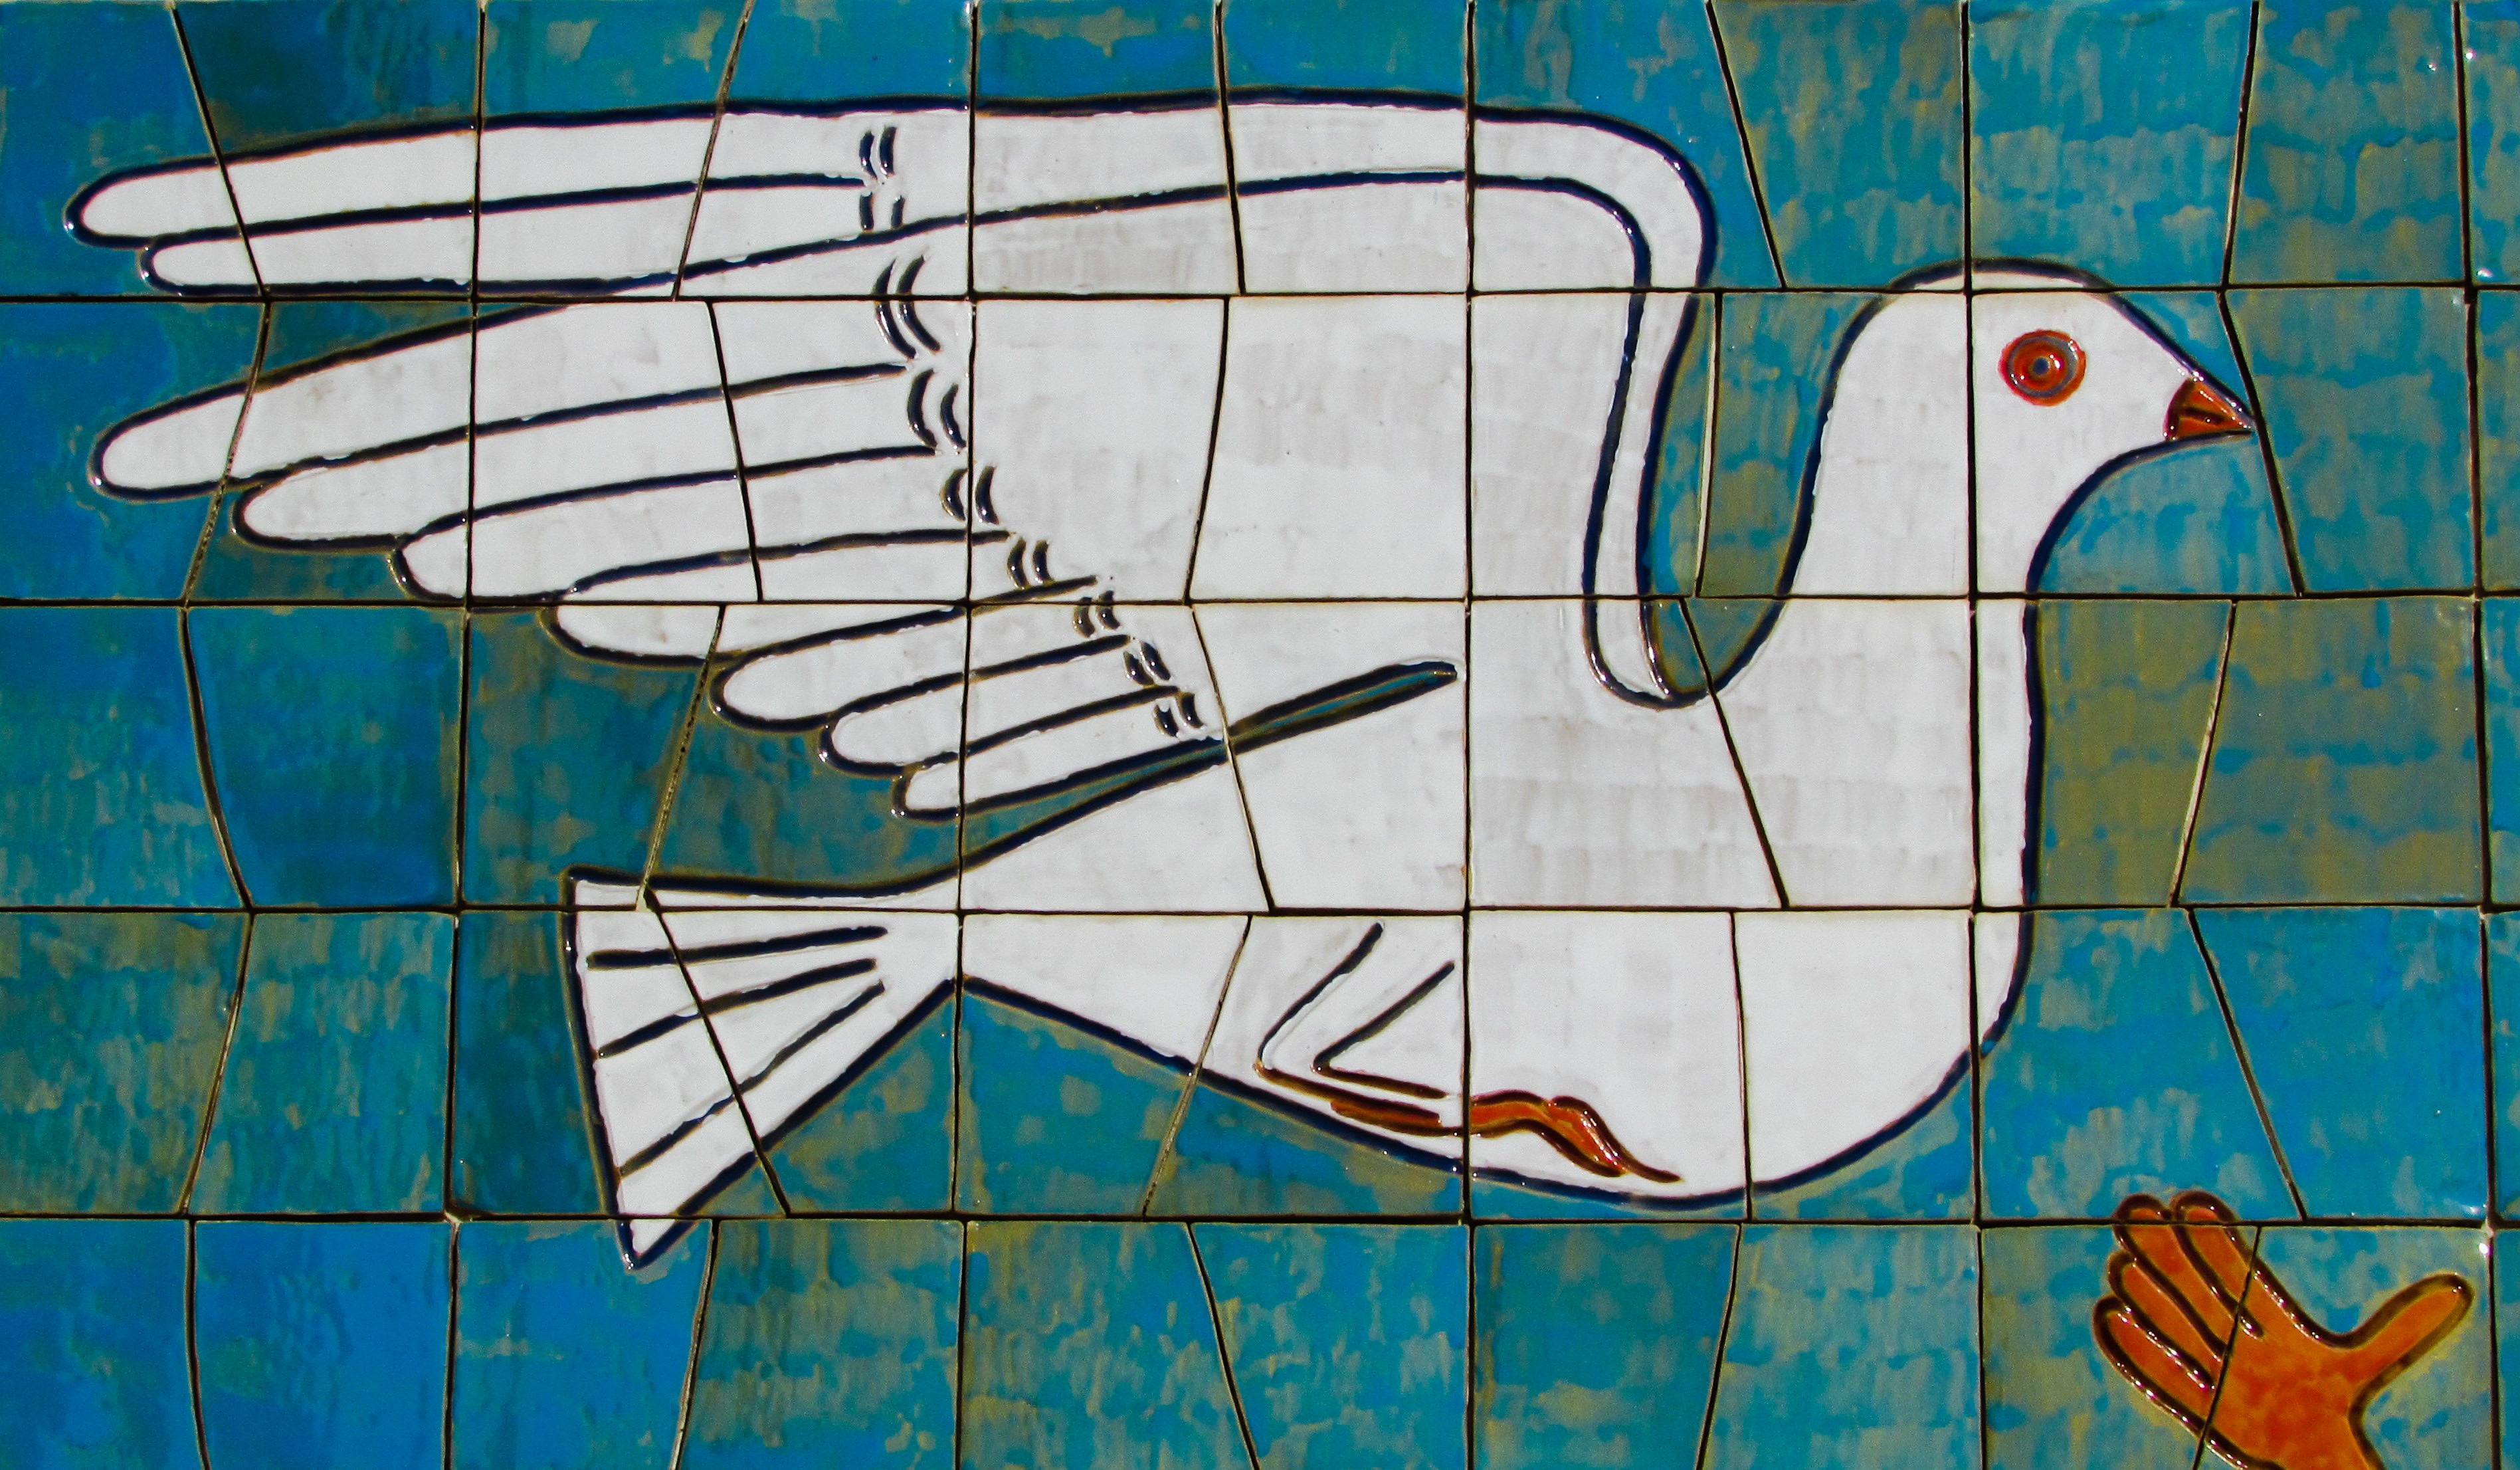
white, window, glass, wall, symbol, color, peace, blue, freedom, painting, art, pigeon, illustration, mural, cyprus, harmony, modern art, pacifism, acrylic paint